The Sea Wolf (1941 film)

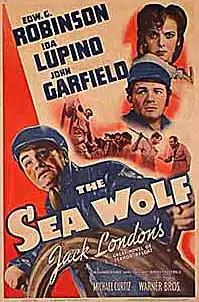
Theatrical release poster

The Sea Wolf is a 1941 American adventure drama film adaptation of Jack London's 1904 novel "The Sea-Wolf" with Edward G. Robinson, Ida Lupino, John Garfield, and Alexander Knox making his debut in an American film. The film was written by Robert Rossen and directed by Michael Curtiz.